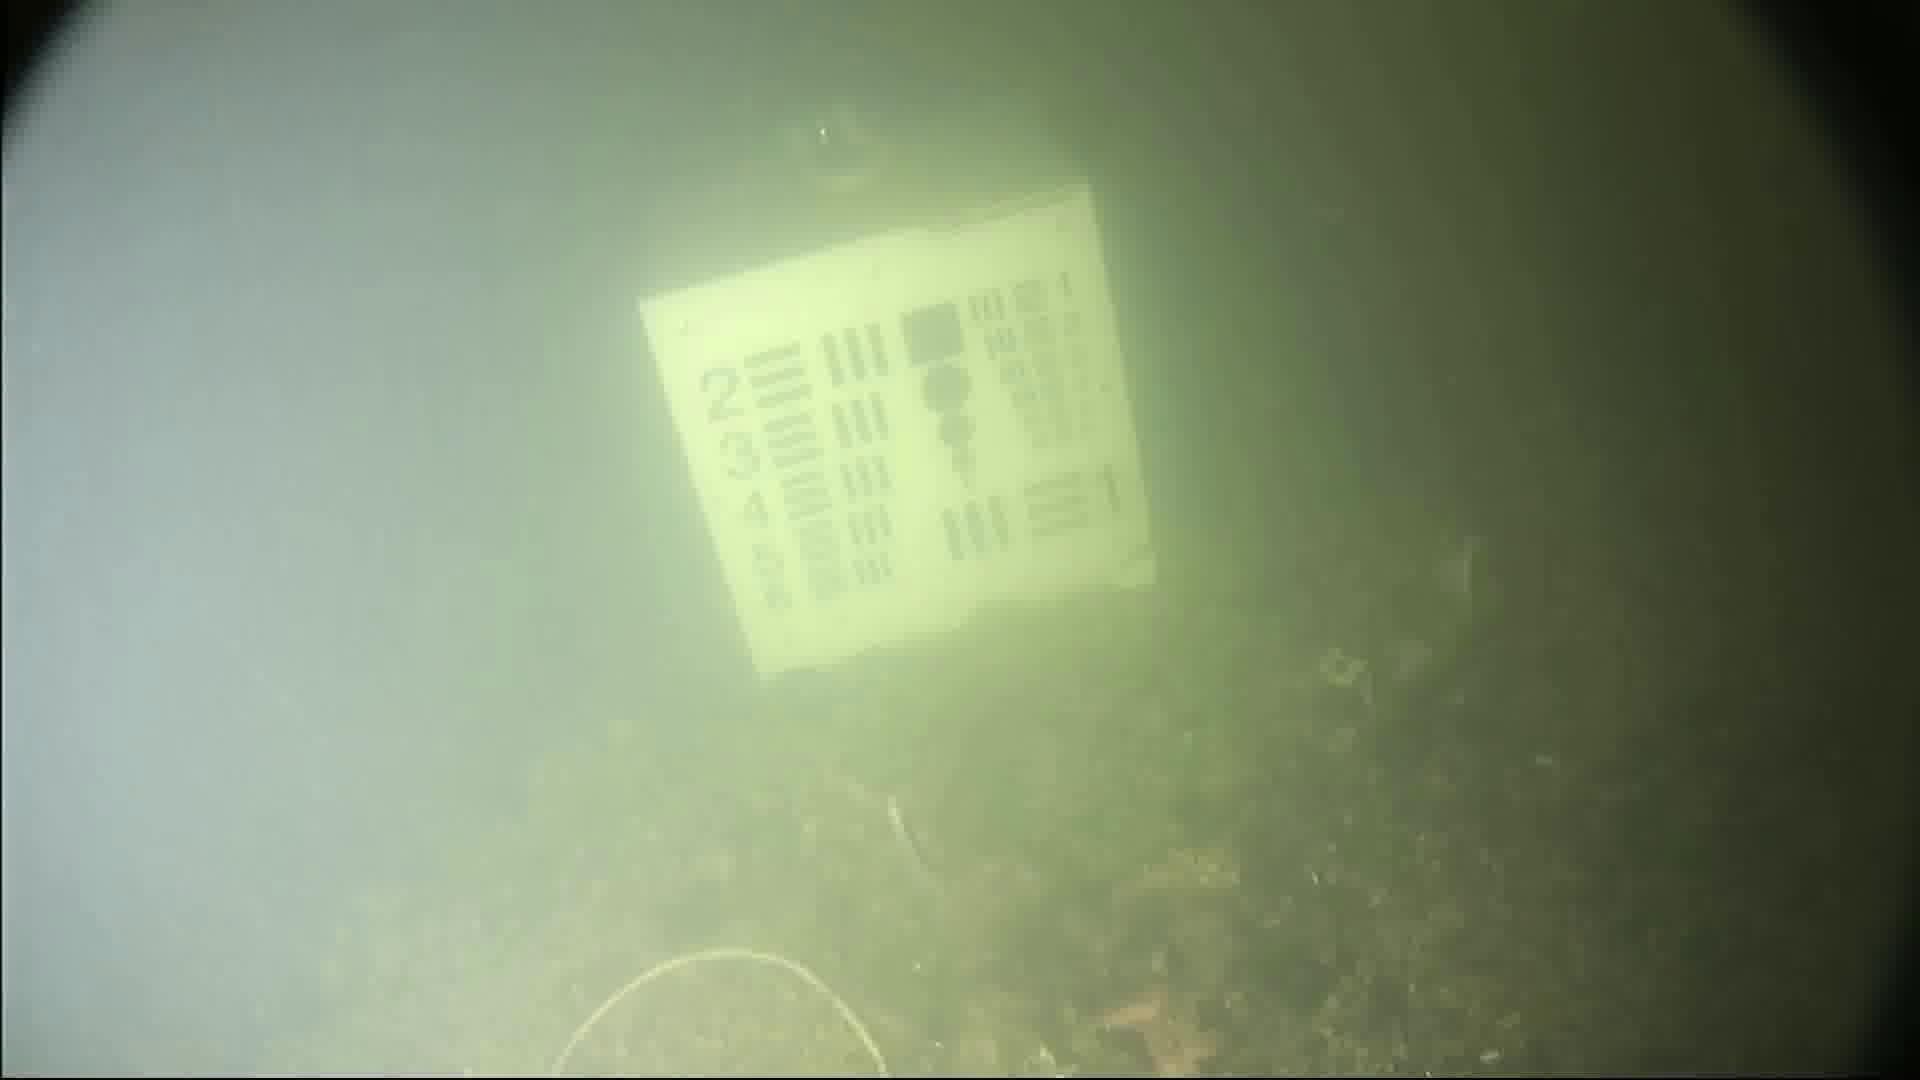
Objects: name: small_fish
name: starfish